Uptight (film)

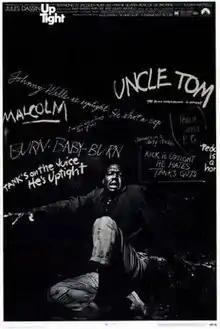
Film poster

Uptight (also known as Up Tight!) is a 1968 American drama film directed by Jules Dassin. It was intended as an updated version of John Ford's 1935 film "The Informer", based on the book of the same name by Liam O'Flaherty, but the setting was transposed from Dublin to Cleveland. The soundtrack was performed by Booker T. & the MG's. The assassination of Martin Luther King Jr. is used as a backdrop for the film's fictional narrative.